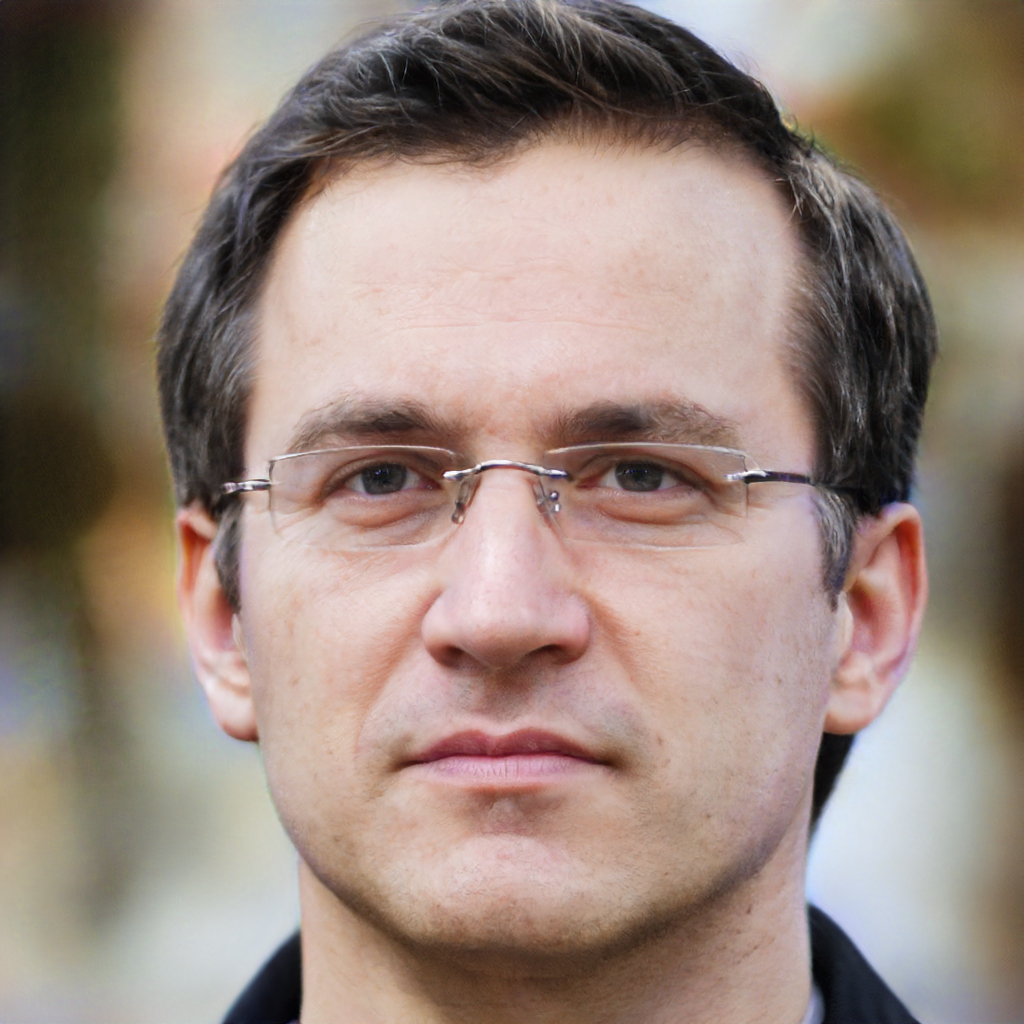
Label: No Watermark